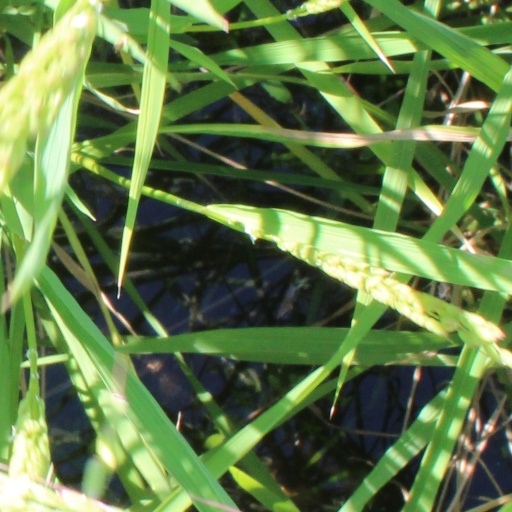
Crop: rice